Andrew Bird

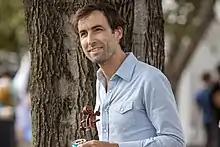
Andrew Bird at ACL 2016

On April 1, 2016, Bird released his tenth solo album, "Are You Serious" with Loma Vista Recordings. The album featured guest vocals from Fiona Apple and includes a reworked version of Bird's earlier track, "Pulaski at Night", now renamed "Pulaski". A total of 6 songs from the album have been released as singles as of August 2017.